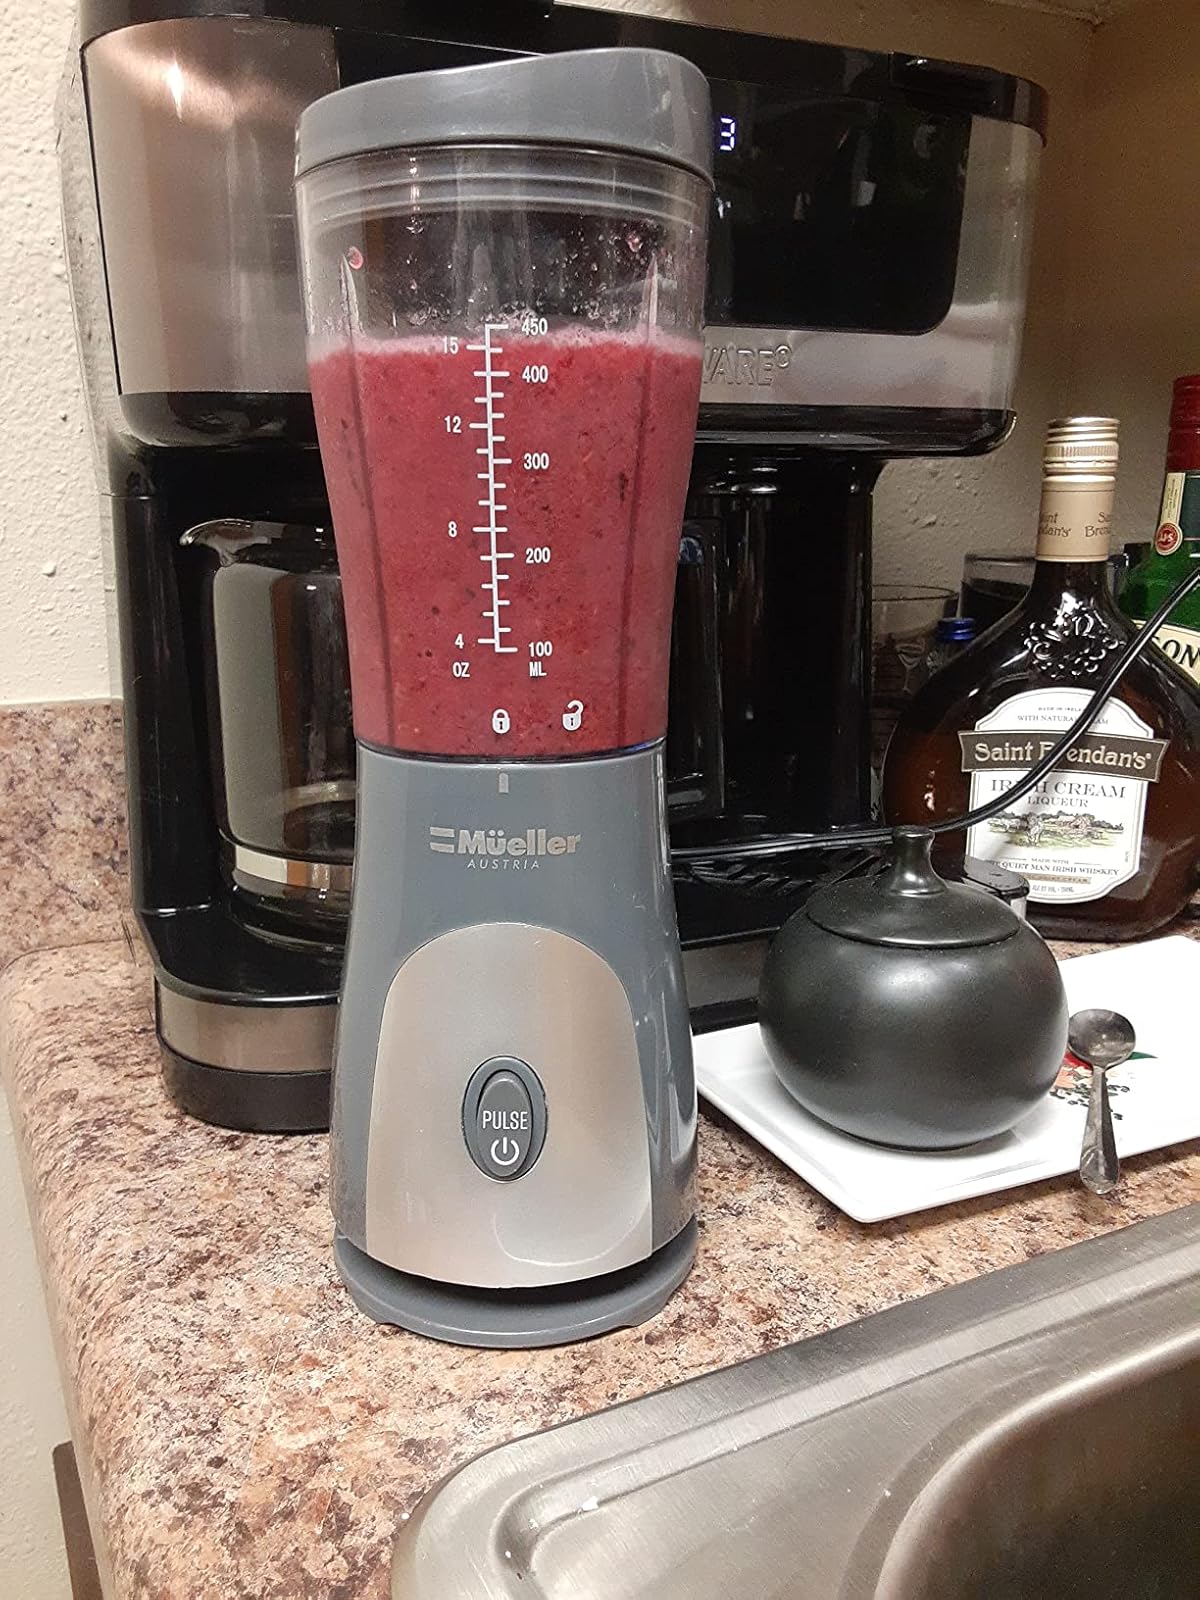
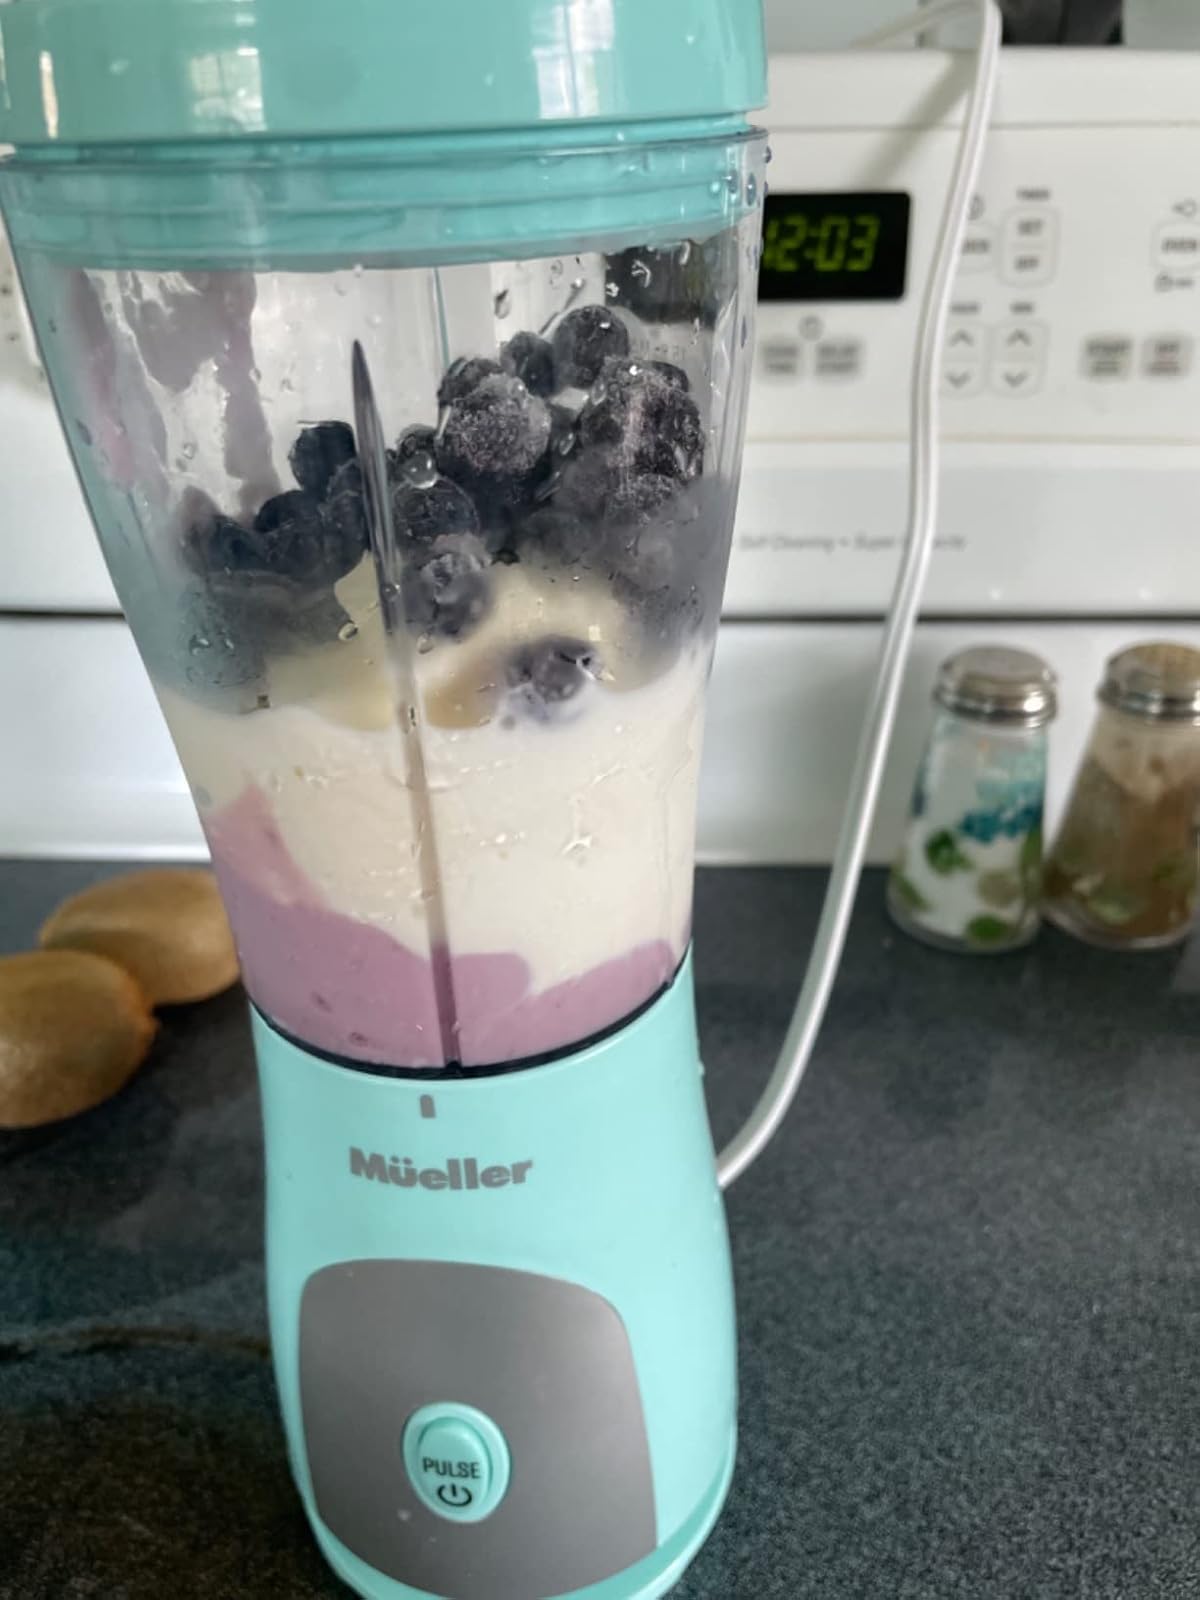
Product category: items_blender
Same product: no